Survivor Series (2019)

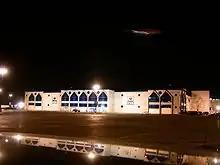
The event was held at the Allstate Arena in the Chicago suburb of Rosemont, Illinois, marking the second Survivor Series held here after the 1989 event when the arena was still known as the Rosemont Horizon (renamed in 1999).

Survivor Series is an annual professional wrestling event produced every November by WWE since 1987, generally held the week of Thanksgiving. The second longest running pay-per-view (PPV) event in history (behind WWE's WrestleMania), it is one of the promotion's original four pay-per-views, along with WrestleMania, Royal Rumble, and SummerSlam, referred to as the "Big Four". The event is traditionally characterized by having Survivor Series matches, which are tag team elimination matches that typically pits teams of four or five wrestlers against each other. Announced on November 19, 2018, the 33rd Survivor Series was scheduled to be held on November 24, 2019, at the Allstate Arena in the Chicago suburb of Rosemont, Illinois, marking the second Survivor Series held here after the 1989 event when the arena was still known as the Rosemont Horizon (renamed in 1999). In addition to airing on PPV worldwide, the event was available to livestream on the WWE Network.